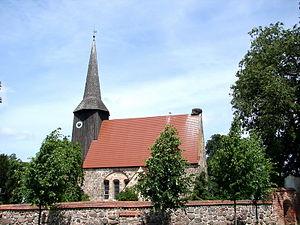
Cölpin est une municipalité allemande située dans le land de Mecklembourg-Poméranie-Occidentale et l'Arrondissement du Plateau des lacs mecklembourgeois.